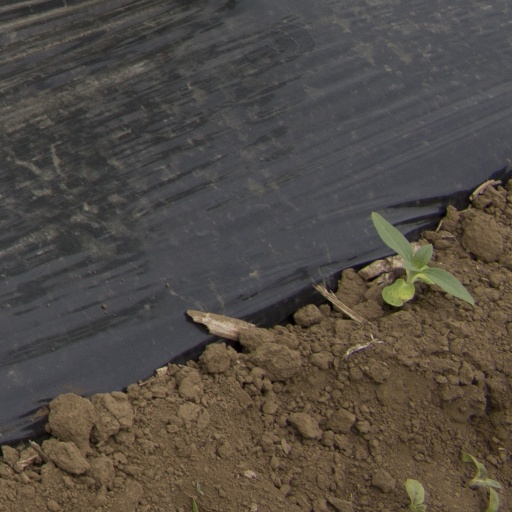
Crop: Jerusalem artichoke